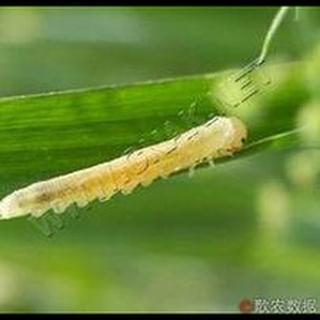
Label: wheat_stem_fly